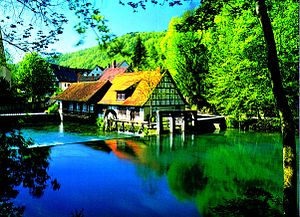
Schwäbische Alb / Geologi
Blautopf, en kilde som har fået navn fra den næsten mærkelige blå farve på vandet.
Schwäbische Alb er et plateau i Baden-Württemberg i Tyskland som strækker sig 220 km fra sydvest til nordøst og er 40 til 70 km bredt. Bjergkæden er kaldt op efter regionen Schwaben.